Soyuz TMA

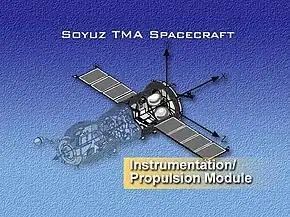
Soyuz spacecraft's Instrumentation/Propulsion Module

At the back of the vehicle is the service module (: приборно-агрегатный отсек, "Priborno-Agregatniy Otsek (PAO)"). It has an instrumentation compartment (: приборный отсек, "Priborniy Otsek (PO)"), a pressurized container shaped like a bulging can that contains systems for temperature control, electric power supply, long-range radio communications, radio telemetry, and instruments for orientation and control. The propulsion compartment (: агрегатный отсек, "Agregatniy Otsek (AO)"), a non-pressurized part of the service module, contains the main engine and a spare: liquid-fuel propulsion systems for maneuvering in orbit and initiating the descent back to Earth. The ship also has a system of low-thrust engines for orientation, attached to the intermediate compartment (: переходной отсек, "Perekhodnoi Otsek (PkhO)"). Outside the service module are the sensors for the orientation system and the solar array, which is oriented towards the Sun by rotating the ship.